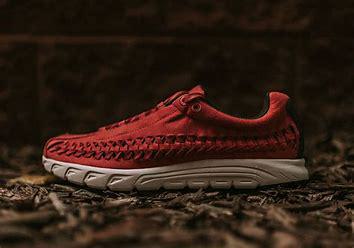
Brand: Nike
Model: Mayfly Woven